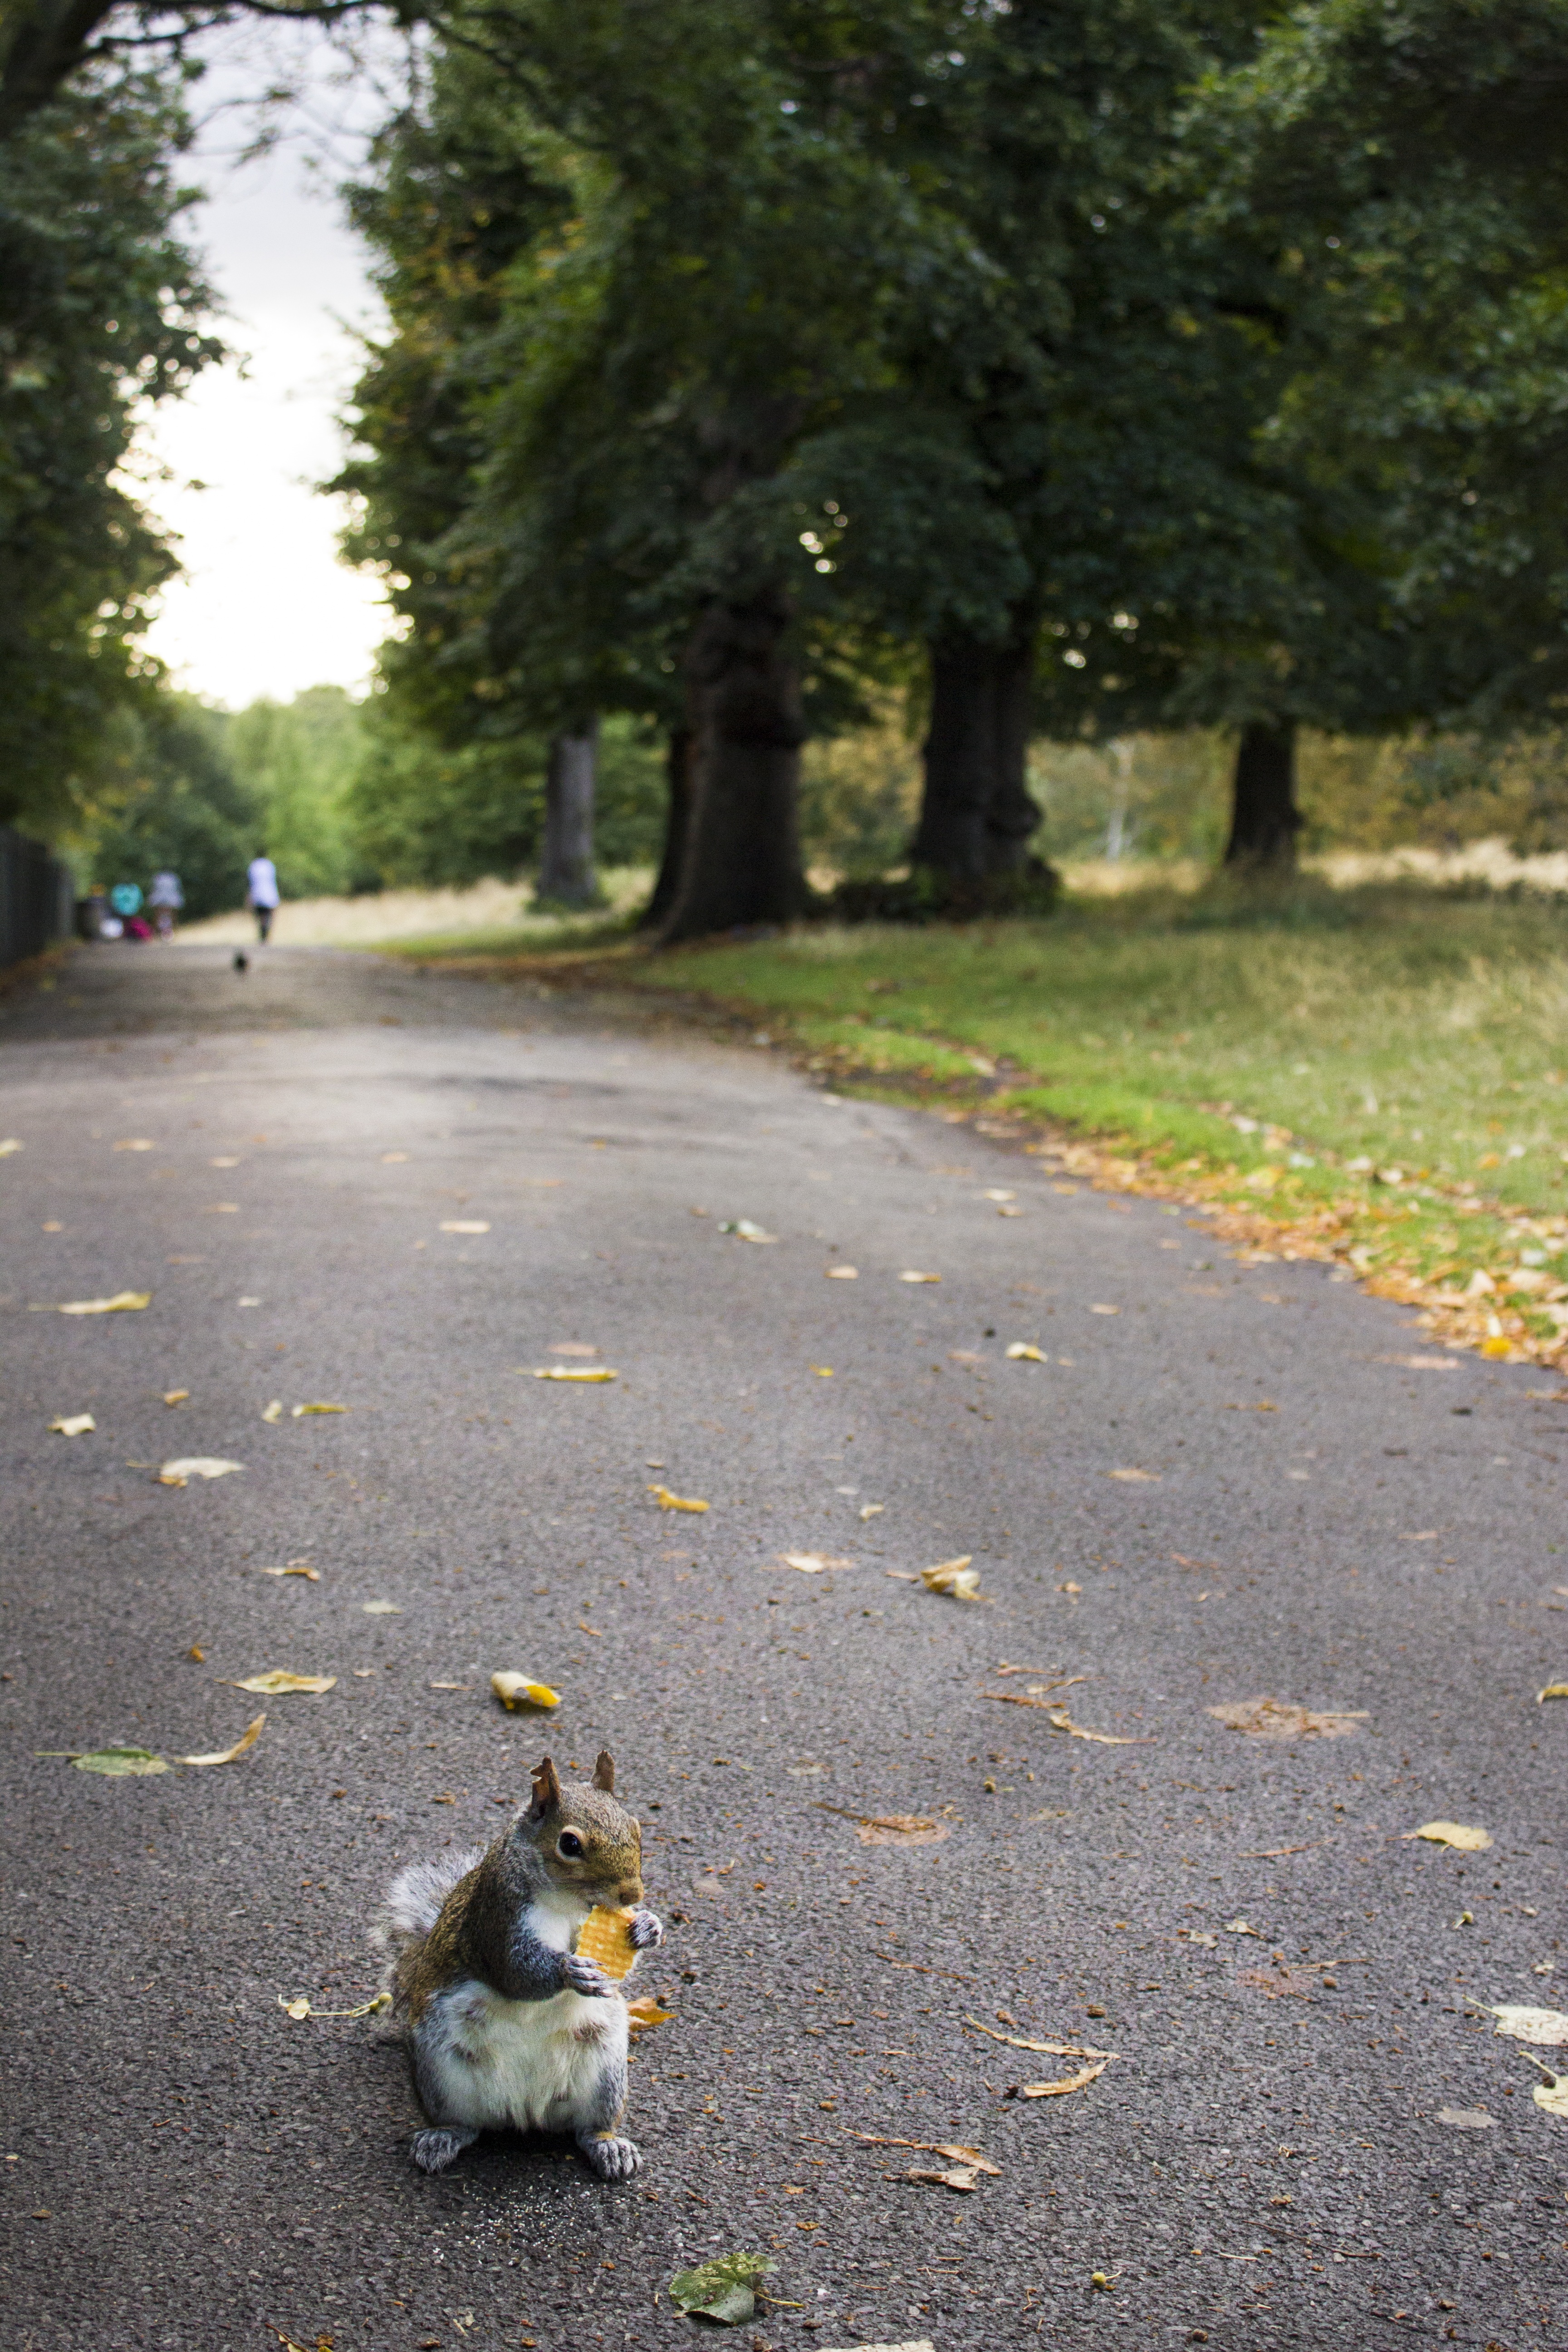
tree, road, street, lawn, leaf, sidewalk, asphalt, autumn, park, squirrel, lane, leaves, england, london, infrastructure, gardens, road surface, gita